Friderico-Francisceum

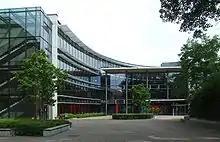
Extension building, 2010

A newly built extension building right behind the main building opened in 2001, providing modern-day classrooms and teaching material.